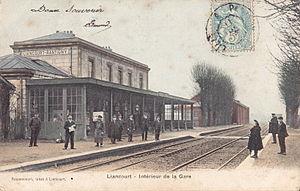
Carte postale ancienne éditée par Roquencourt, tabac à Liancourt
La gare de Liancourt - Rantigny est une gare ferroviaire française de la ligne de Paris-Nord à Lille, située sur le territoire de la commune de Rantigny, dans le département de l'Oise en région Hauts-de-France. La gare est éloignée de 900 m de la mairie de Rantigny, et la mairie de Liancourt est distante de 2 000 m, alors que la mairie de Cauffry est à 350 m de distance seulement, bien que le nom de cette commune ne soit pas mentionné dans le nom de la gare. Mise en service en 1846 par la Compagnie du chemin de fer du Nord, c'est aujourd'hui une gare de la Société nationale des chemins de fer français desservie par des trains TER Hauts-de-France.